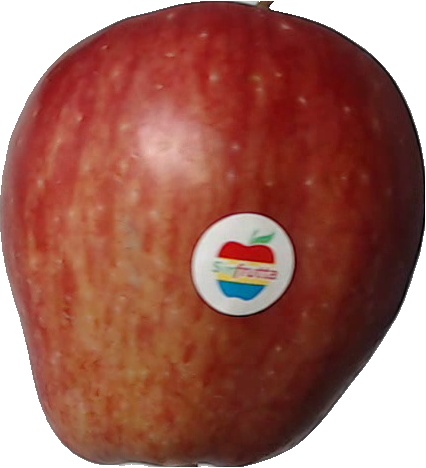
Label: apple_red_1